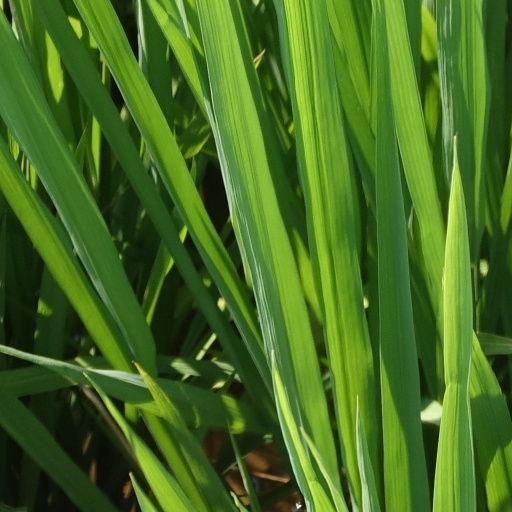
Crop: rice